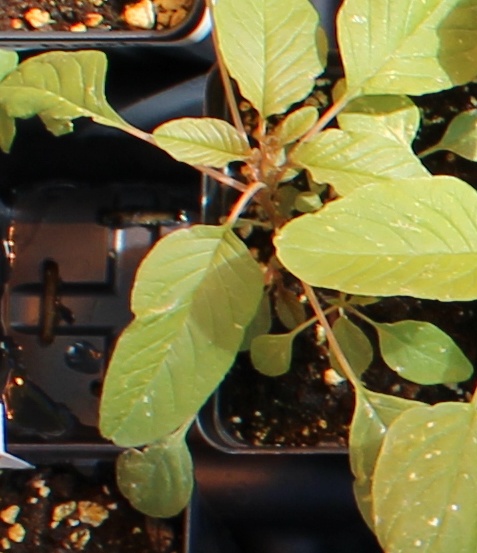
Label: Palmer Amaranth